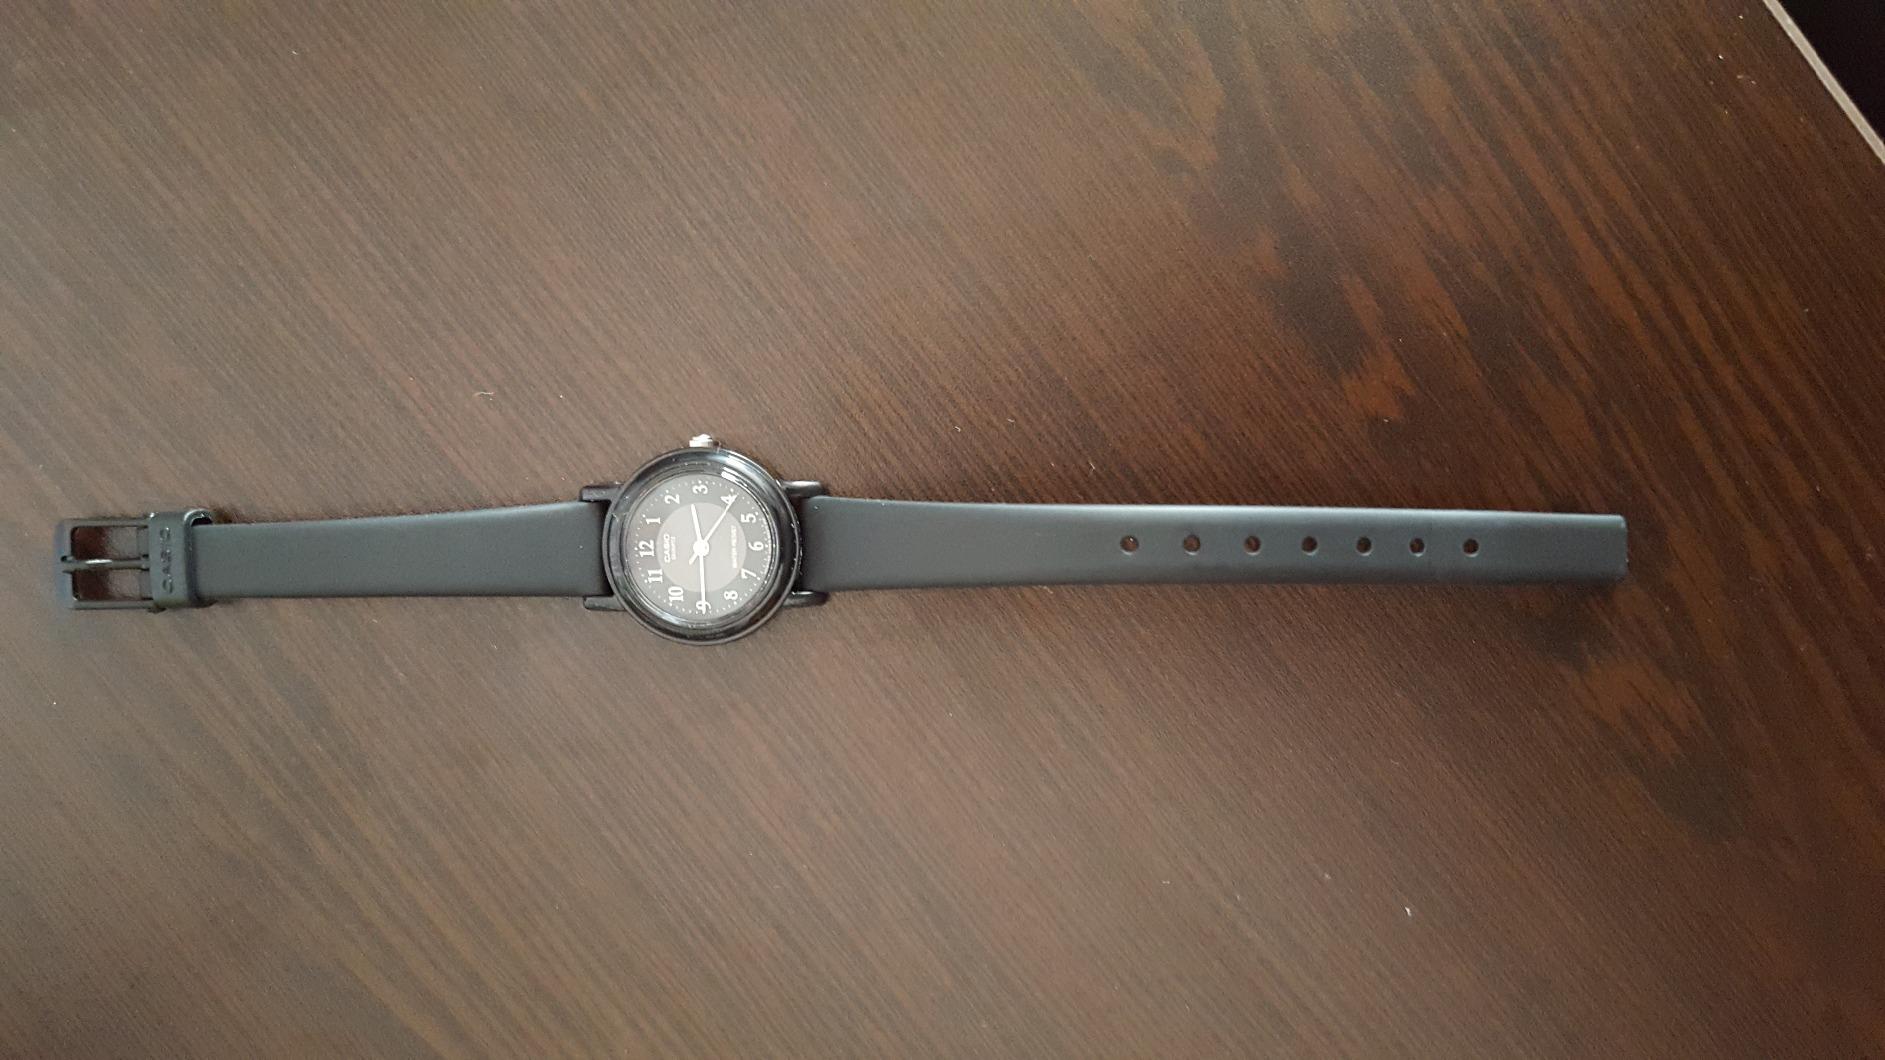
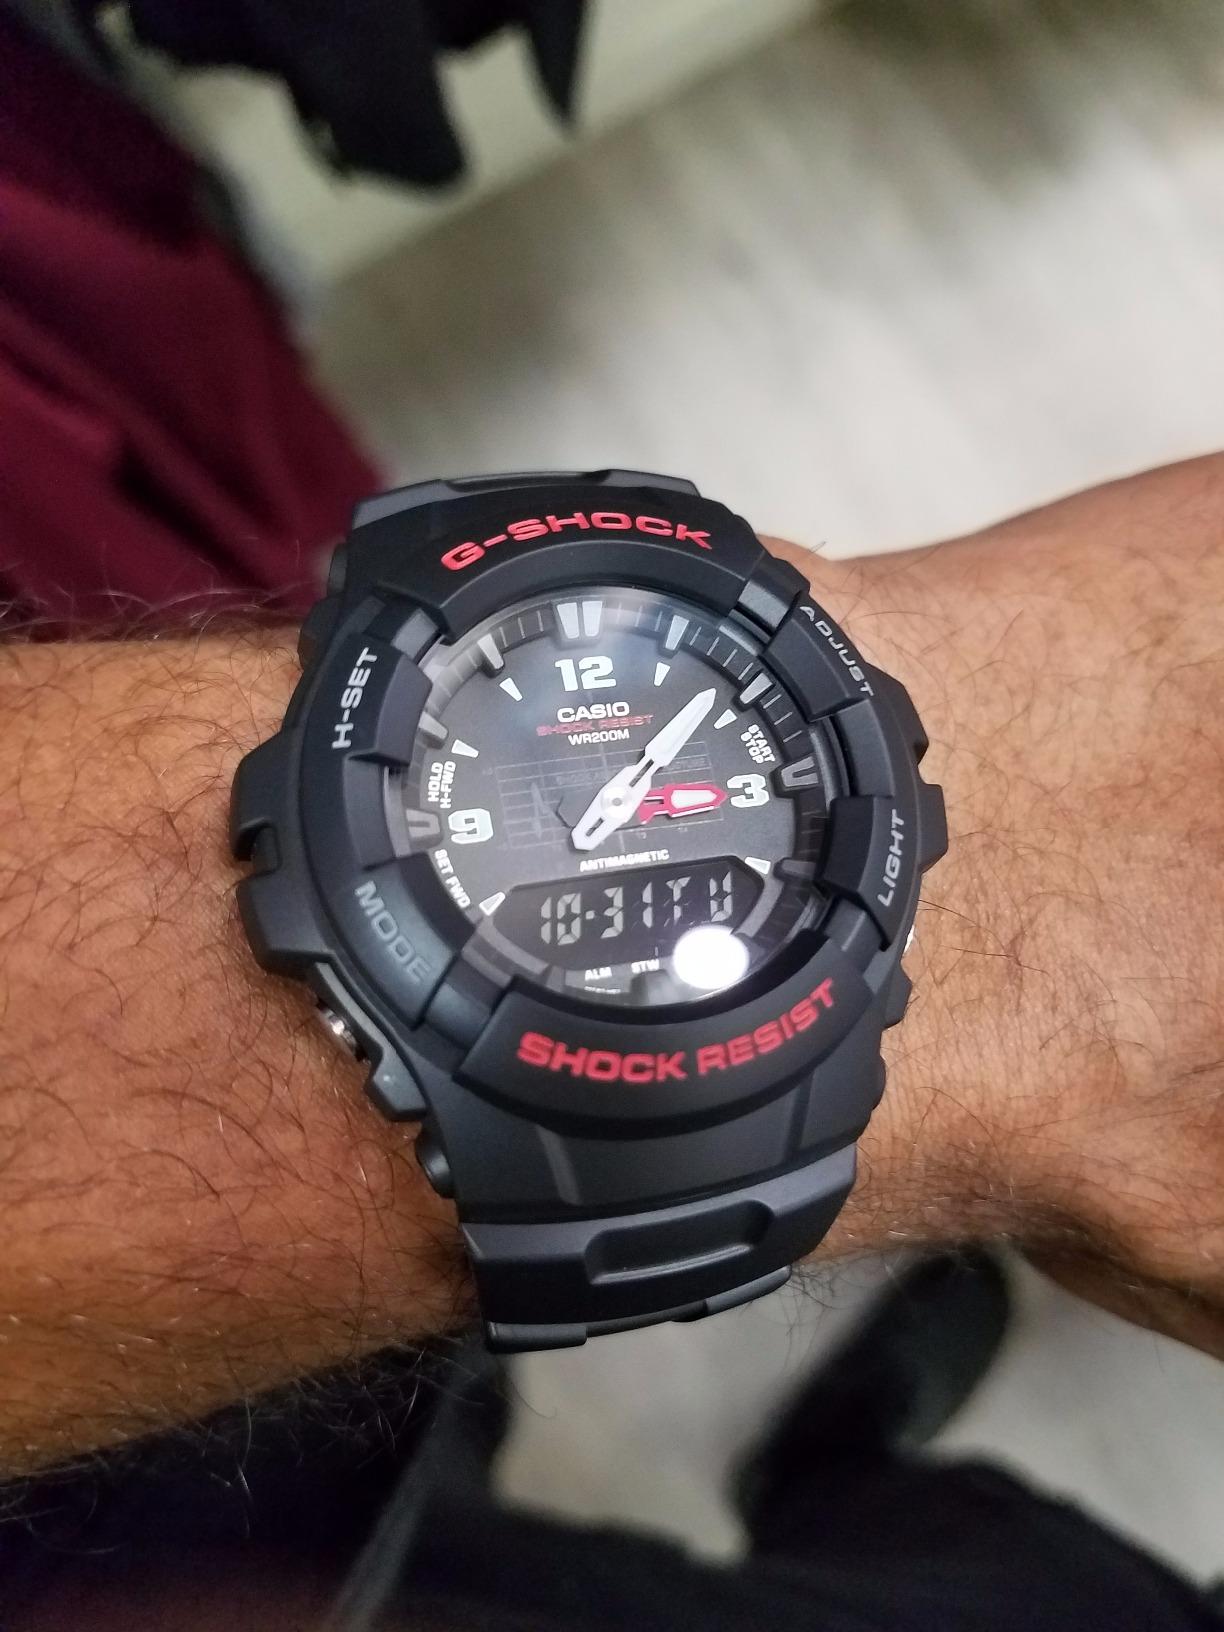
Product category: accessories_watch
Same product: no